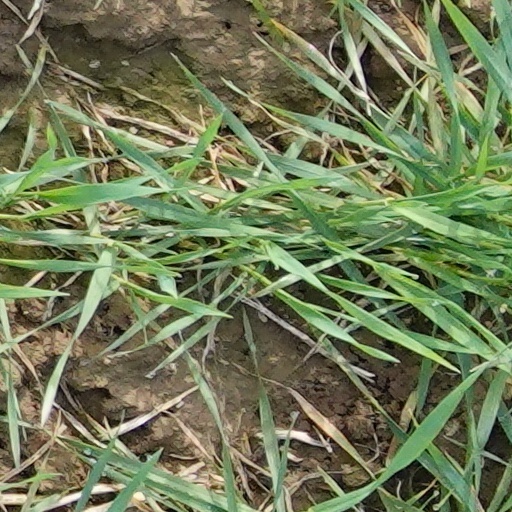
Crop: wheat